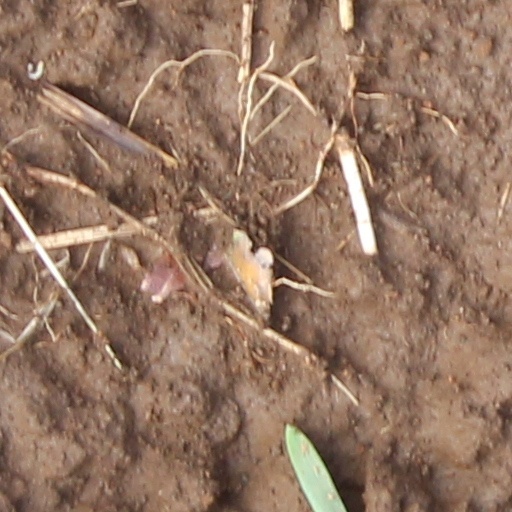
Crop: wheat